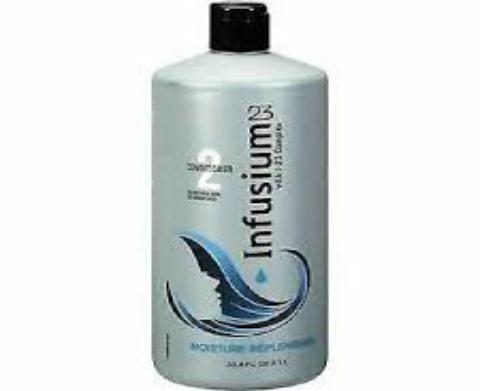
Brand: Infusium 23
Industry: Necessities